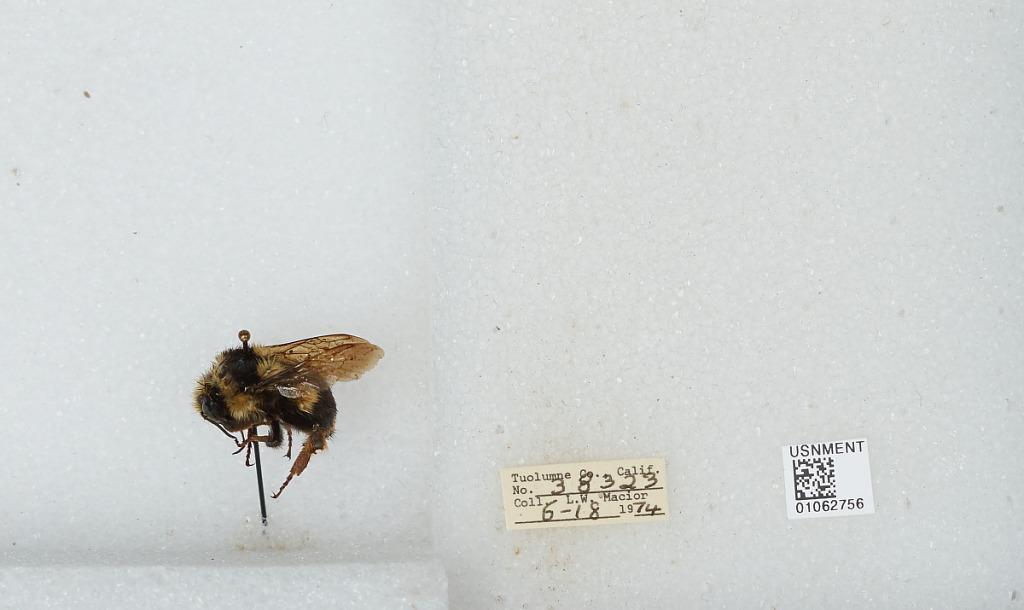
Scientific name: Bombus bifarius nearcticus
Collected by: L. Macior
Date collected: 1974-6-18
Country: United States
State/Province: California
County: Tuolumne
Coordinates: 38.02, -119.94